Endemism

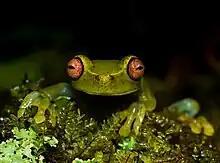
"Aplastodiscus arildae", a species of frog that is endemic to Brazil

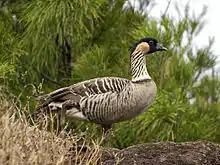
The nene ("Branta sandvicensis") is endemic to the Hawaiian islands, but was introduced to WWT Slimbridge in the UK to increase its numbers for reintroduction to its native range.

Endemics might more easily become endangered or extinct because they are already restricted in distribution. This puts endemic plants and animals at greater risk than widespread species during the rapid climate change of this century. Some scientists claim that the presence of endemic species in an area is a good method to find geographical regions that can be considered priorities for conservation. Endemism can thus be studied as a proxy for measuring biodiversity of a region.